Jason Kenney

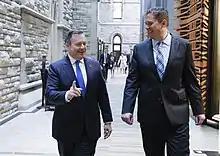
Kenney with Andrew Scheer in 2019.

In 2008, Kenney became Minister of Citizenship and Immigration in Prime Minister Stephen Harper's cabinet shuffle of October 30, while retaining responsibility for multiculturalism, which he had been given in 2007.